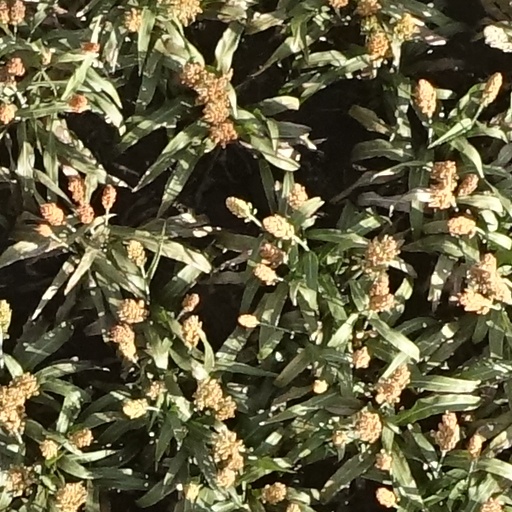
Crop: sorghum